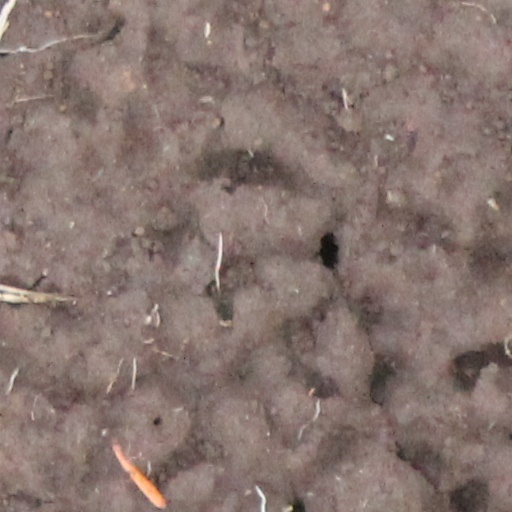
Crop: wheat